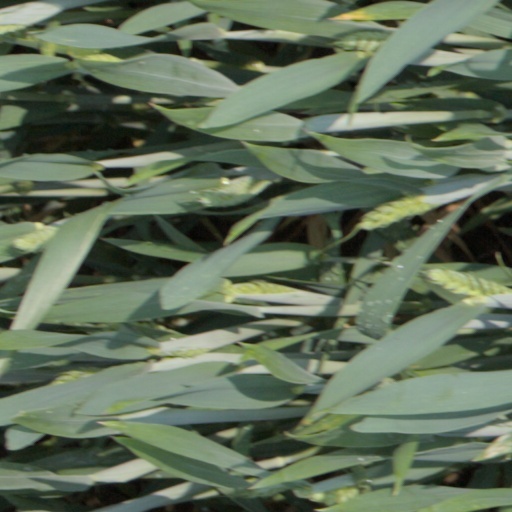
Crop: wheat